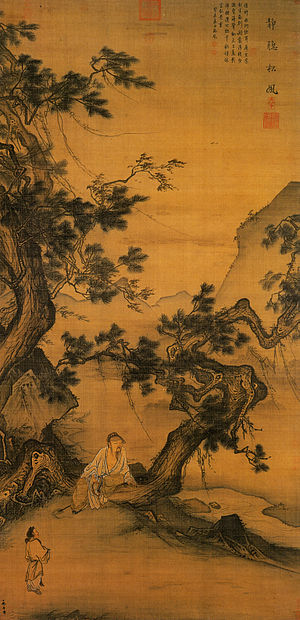
Maleriets historie / Maleriet i Østen / Østasiatisk maleri
Maleriets historie går tilbage til værker af forhistoriske mennesker og spænder næsten uden afbrydelse over alle kulturer fra antikken. Over kontinenter og årtusinder er maleriets historie en vedvarende strøm af kreativitet, der fortsætter ind i det 21.århundrede. Indtil begyndelsen af 1900-tallet var det overvejende repræsentative, religiøse og klassiske motiver, senere med mere vægt på abstrakte og konceptuelle ideer.